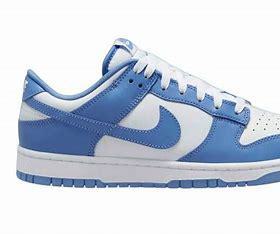
Brand: Nike
Model: kg Nike Dunk